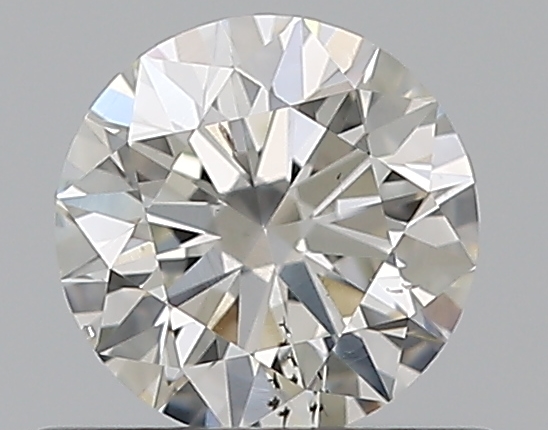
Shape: round
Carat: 0.5
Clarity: SI2
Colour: H
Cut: EX
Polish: EX
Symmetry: EX
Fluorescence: N
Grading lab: GIA
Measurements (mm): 5.07 x 5.1 x 3.13